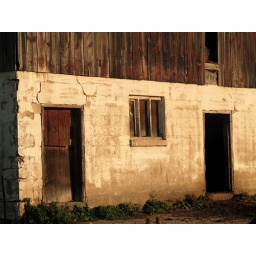
This is a barn along Tremaine Road in Oakville. The tint looks a bit red on my monitor at work.